Hansen House (Jerusalem)

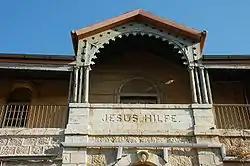

In 1887, when the old lepers' asylum in Mamilla on "Rehov Agron 20", donated in 1867 by Baroness Auguste von Keffenbrinck-Ascheraden (1835–1889) from Keffenbrink became overcrowded, Jerusalem's Anglican-German Protestant community initiated the establishment of a larger facility designed by German architect Conrad Schick. Construction began in 1874 and included the building of a surrounding wall, a basement level, and a large water cistern. The building, surrounded by a high stone wall, was established in an isolated spot northwest of the German Colony with the name of the institution, Jesus-Hilfe (Jesus's Help), inscribed on a lintel on the main façade. The Herrnhut Brethren, the German branch of the Moravian Church, was responsible for fundraising and management. An innovative feature of the building was the construction of a self-standing two-story bathroom tower.